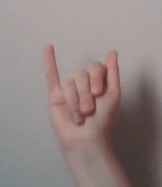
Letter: meem